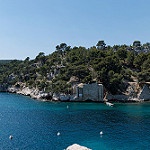
Scene: Outdoor